Skeeter Barnes

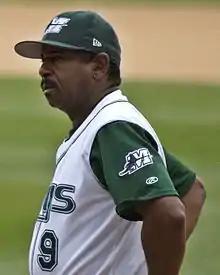
Barnes with the Southwest Michigan Devil Rays in 2006

William Henry "Skeeter" Barnes (born March 7, 1957) is a former Major League Baseball utility player. He played in MLB for the Cincinnati Reds (1983–1984 and 1989), Montreal Expos (1985), St. Louis Cardinals (1987) and Detroit Tigers (1991–1994). Following his playing career, Barnes spent nearly two decades as a manager and coach in Minor League Baseball.